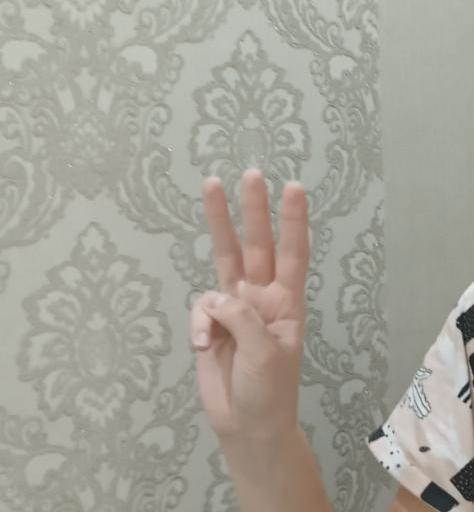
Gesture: three